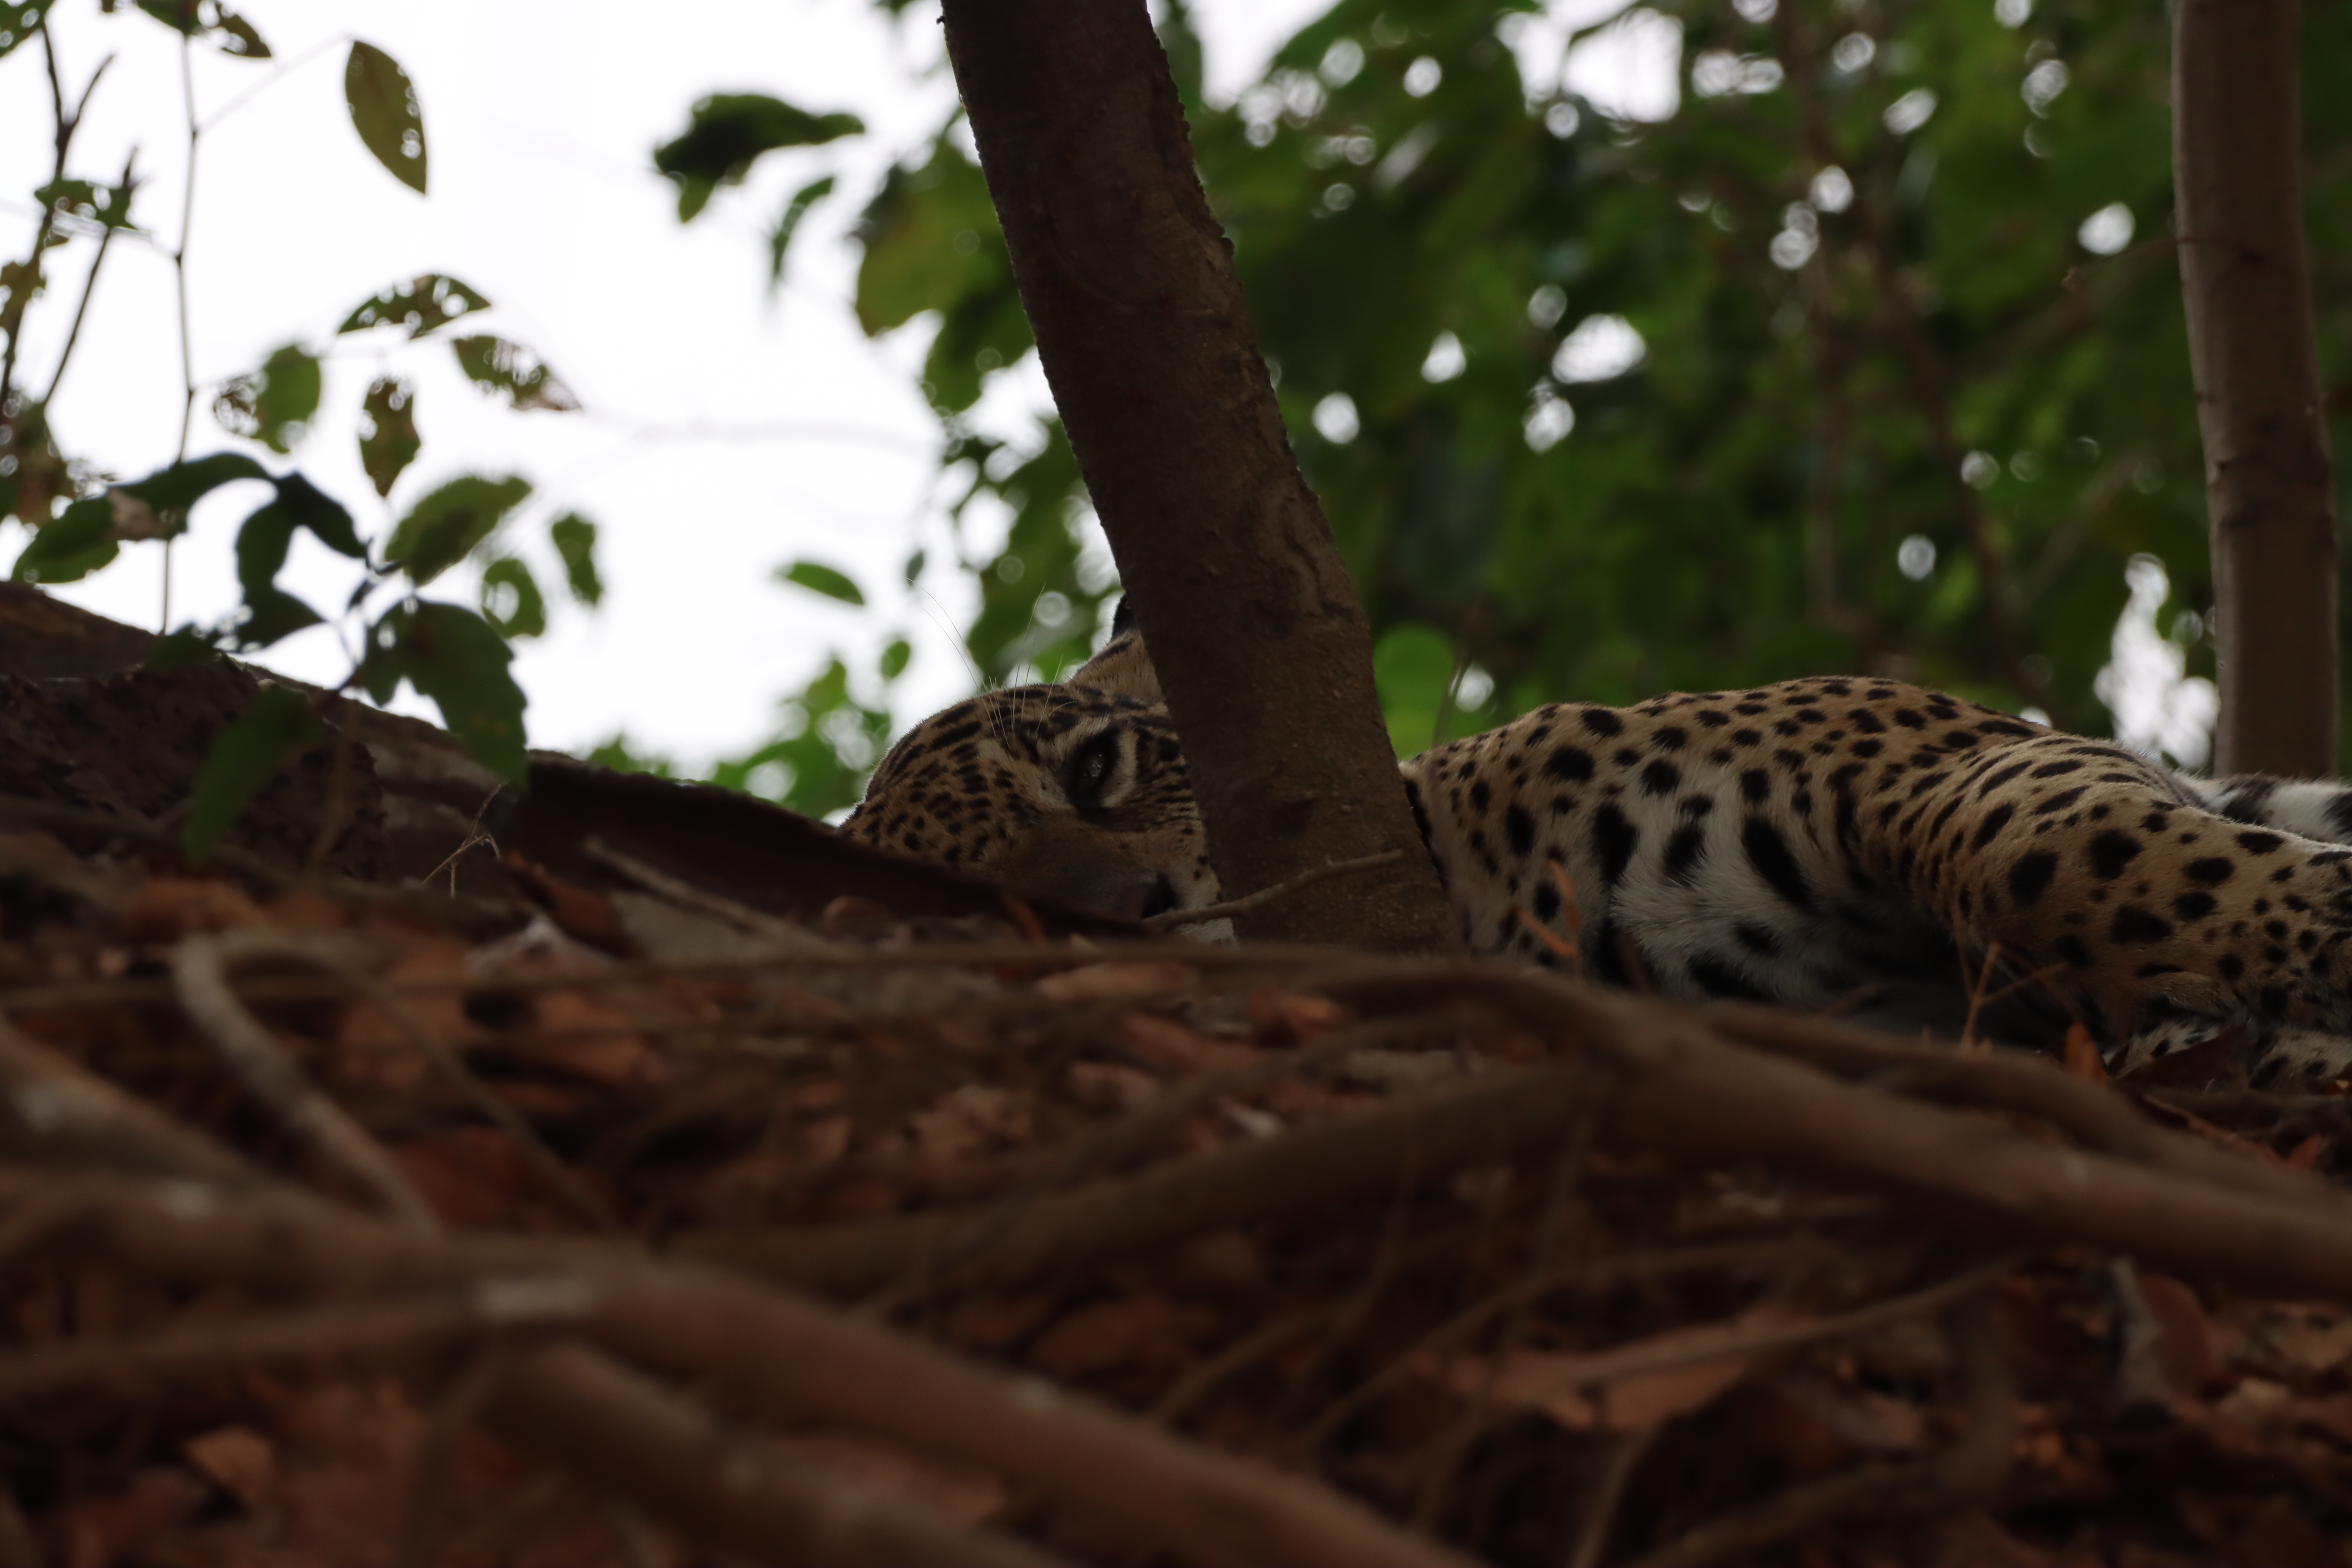
Jaguar: Apeiara